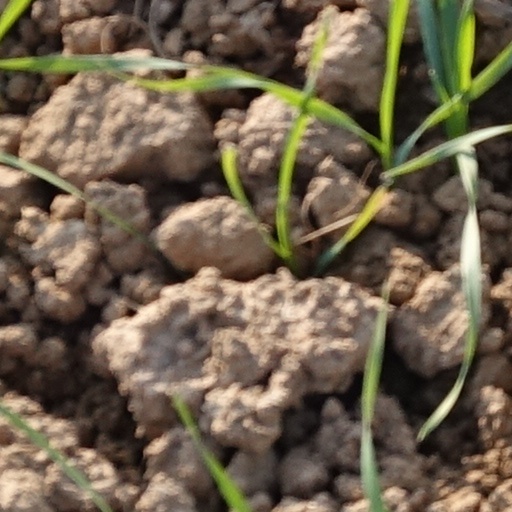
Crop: wheat